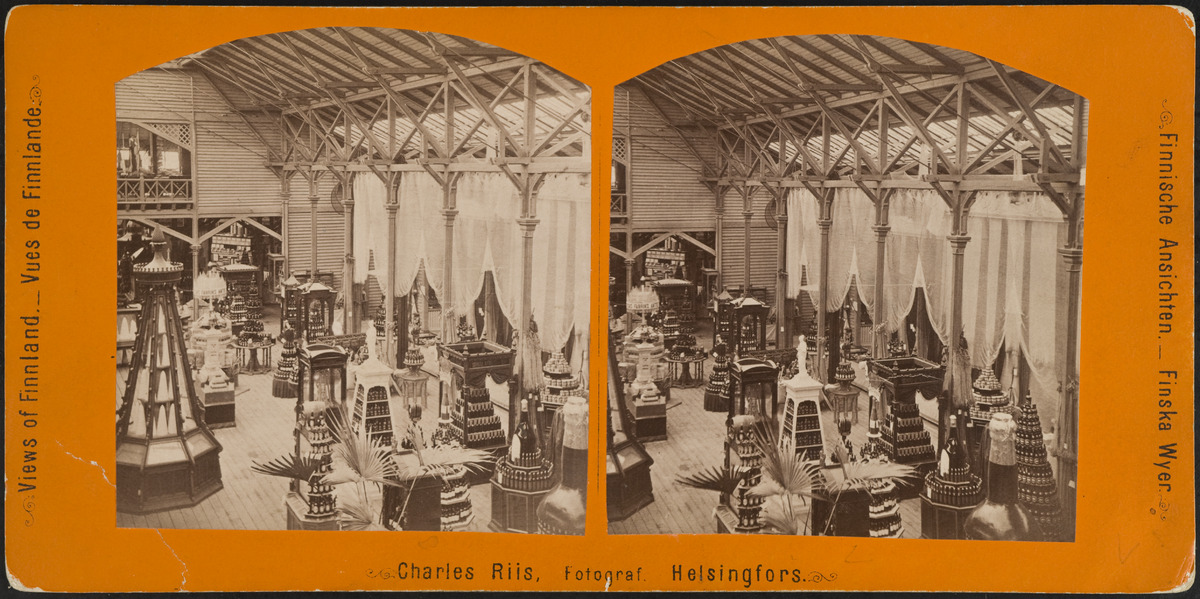
Suomen ensimmäinen yleinen taide- ja teollisuusnäyttely vuonna 1876 Kaivopuistossa, näkymä näyttelyrakennuksen keskushalliin, kemianteollisuuden osasto, esillä mm
sisällön kuvaus: Suomen ensimmäinen yleinen taide- ja teollisuusnäyttely vuonna 1876 Kaivopuistossa, näkymä näyttelyrakennuksen keskushalliin, kemianteollisuuden osasto, esillä mm.sokeria, tapetteja, hammastikkuja jne. mustavalkoinen
Kuvaaja: Riis, Charles, valokuvaaja
Ajankohta: kuvausaika 1876
Paikka: Suomi, Uusimaa, Helsinki, Ullanlinna Helsinki, Kaivopuisto
Aiheet: messut, näyttelyt, hallit